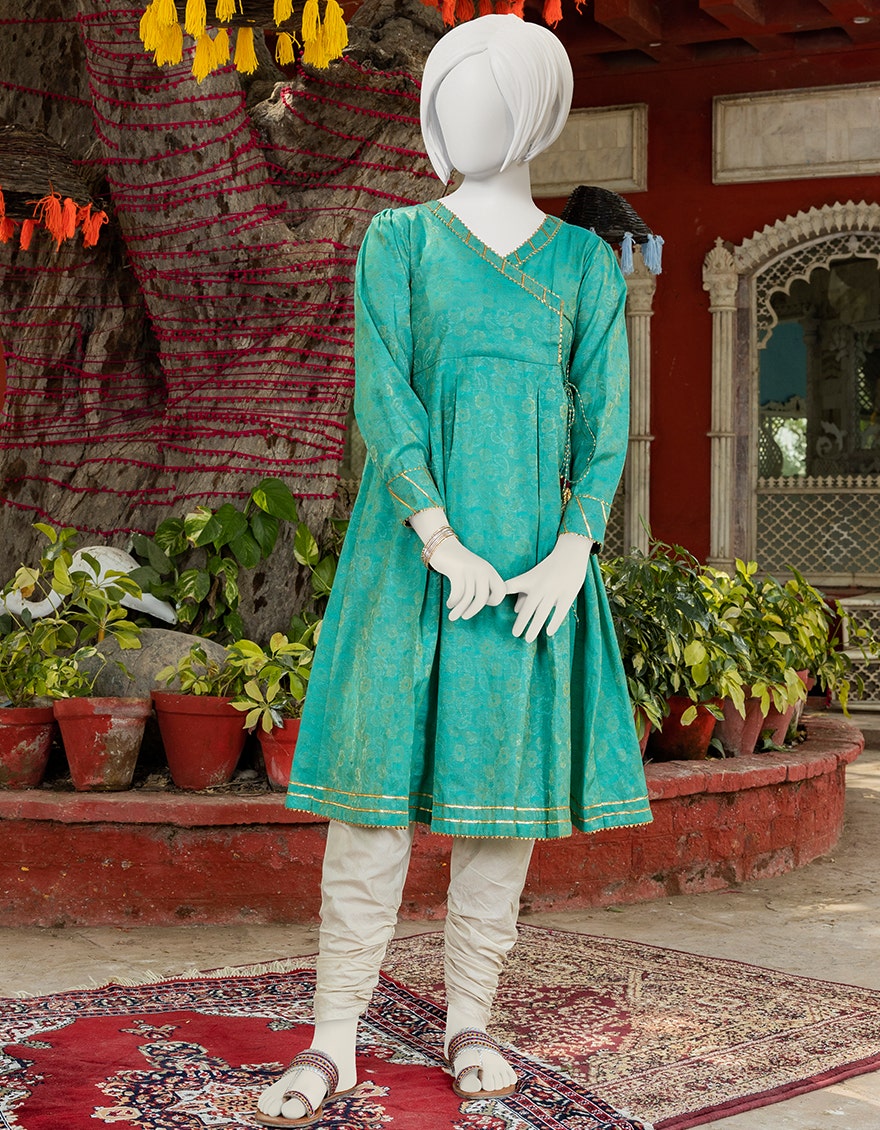
green dress with white pants and a white band